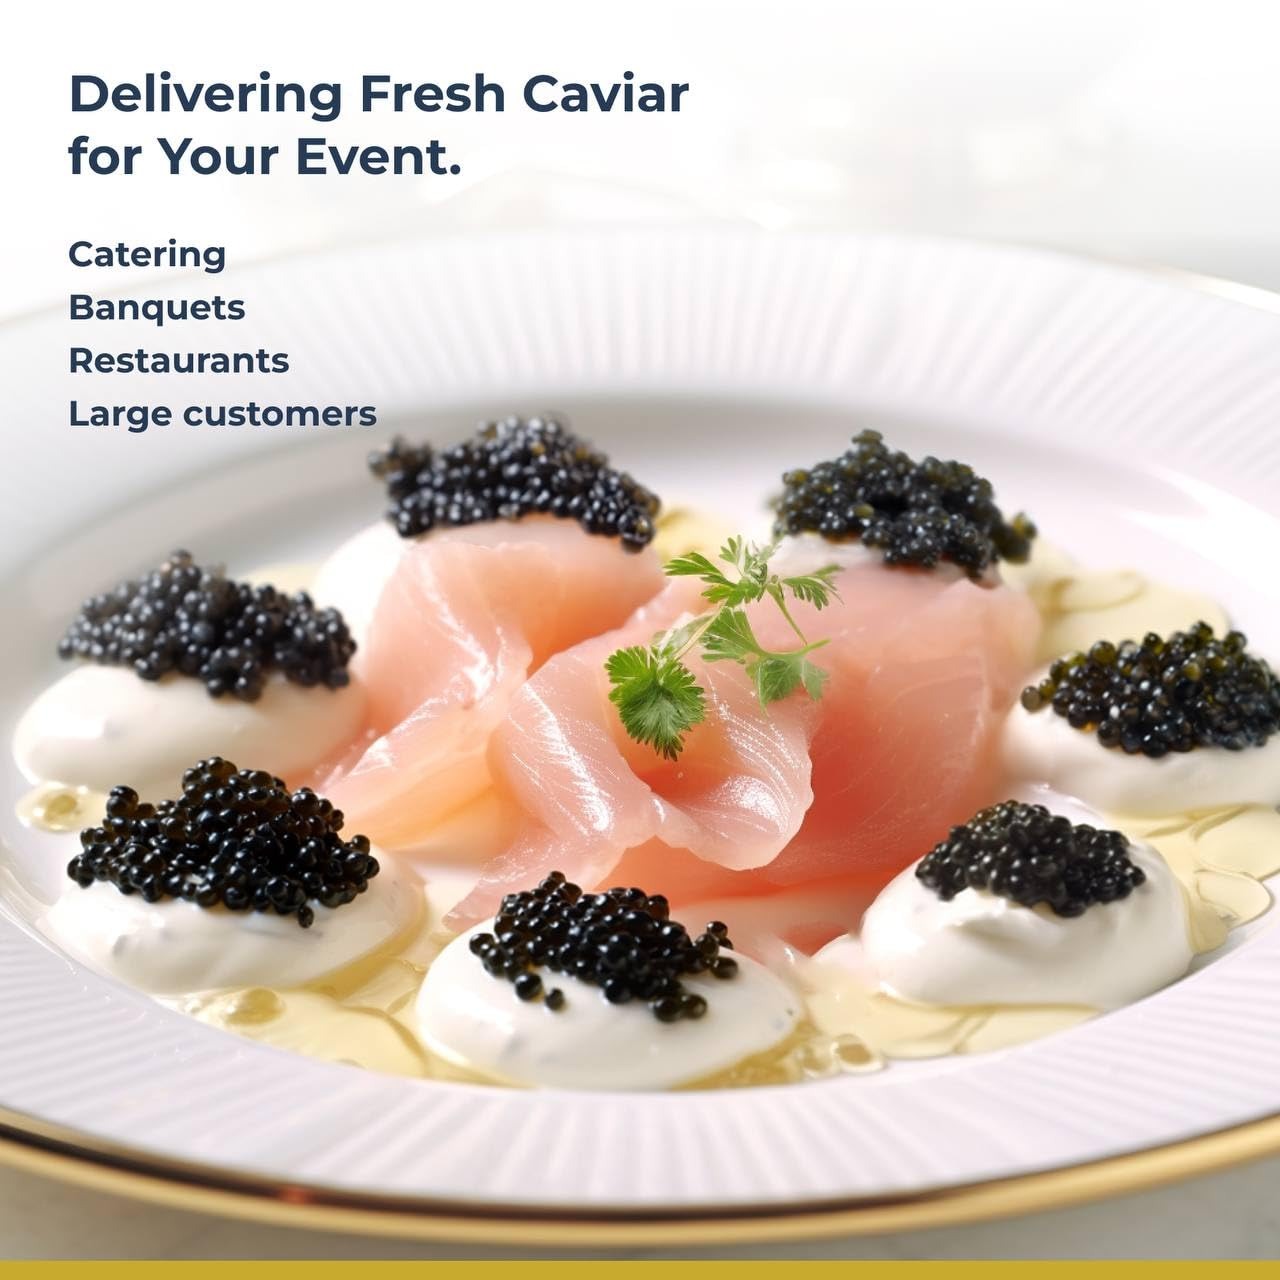
Item Name: TSAR CAVIAR Siberian Sturgeon Caviar 3.5 oz (100G) - OVERNIGHT DELIVERY - Black Caviar Sturgeon - Light-Salted Osetra Caviar Eggs - Gourmet Food Gifts - Malossol Fish Roe
Bullet Point 1: ✅ Siberian sturgeon caviar is an elite black caviar, obtained from sturgeon fish, with a delicate structure that melts in your mouth.
Bullet Point 2: ✅ This caviar comes in medium-sized pearls that are perfect for those who want a luxurious and elegant experience.
Bullet Point 3: ✅ The caviar has a dark gray shiny color that is visually pleasing and will attract a lot of looks.
Bullet Point 4: ✅ The taste of Siberian sturgeon caviar is unparalleled and will leave you wanting more.
Bullet Point 5: ✅ Many connoisseurs of elite types of caviar recognize this delicacy as a special game with an appetizing taste and aroma.
Product Description: Siberian sturgeon caviar is an experience of luxury and delicacy that is not to be missed. This elite black caviar is obtained from sturgeon fish and comes in medium-sized pearls that melt in your mouth, leaving an unsurpassable taste and aroma that will keep you wanting more. Its dark gray shiny color is visually pleasing and perfect for attracting attention. Many connoisseurs of elite types of caviar recognize it as a special game with an appetizing taste and aroma, making it a must-have for any fine dining experience. So, indulge in the taste of luxury with the Siberian Sturgeon Caviar.
Value: 3.5
Unit: Ounce

Price: 236.25